The Bend Motorsport Park

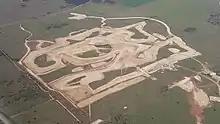
Circuit Construction progress in July 2017

In February 2015, Peregrine Corporation lodged plans with the Government of South Australia to redevelop the former Mitsubishi Motors Australia test track at Tailem Bend, South Australia. Approval was granted in May 2015 with construction commencing in March 2016. Initially titled the South Australian Motorsport Park, by the time construction commenced, The Bend Motorsport Park name had been adopted.